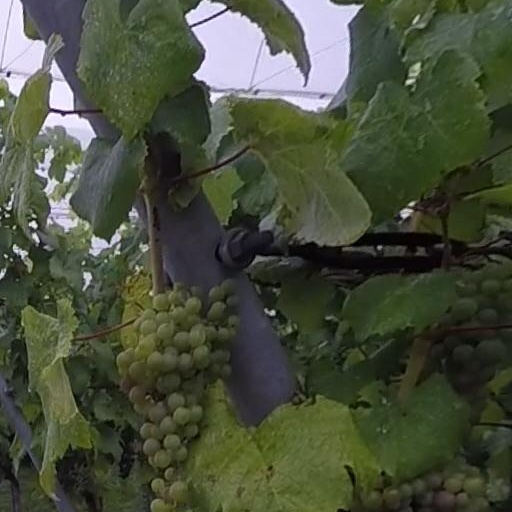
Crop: grape